National Action Plan to Combat Human Trafficking

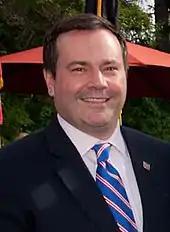
Jason Kenney, Minister of Citizenship and Immigration, said in 2012 that he hoped that Canada's new policy of not allowing the country's sex industry to employ foreign workers would strengthen the NAP-CHT.

The plan came into force on June 28, 2012. After the establishment of the national action plan, British Columbia established a provincial action plan informed by the national one to coordinate its anti-human-trafficking efforts with the federal government's. OCTIP then became involved in implementing the national and provincial action plans. The provincial action plan, published in March 2013, states that contributing to development of the NAP-CHT through consultation and information sharing was an immediate priority.